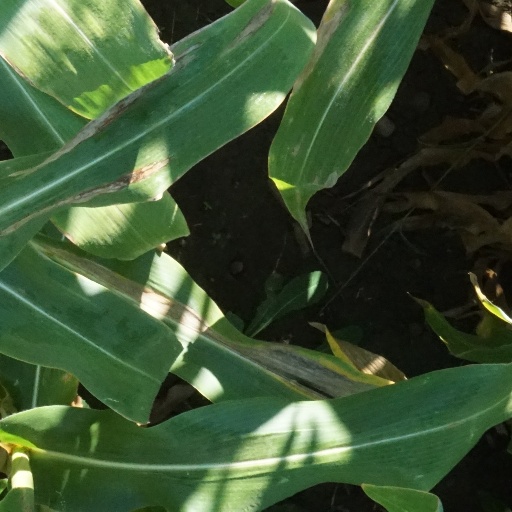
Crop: maize; corn